Iwata Station (Shizuoka)

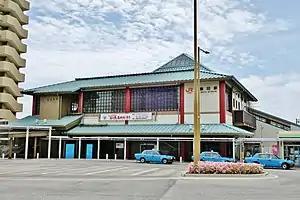
JR Iwata Station in April 2018

Iwata Station is served by the Tōkaidō Main Line, and is located 245.9 kilometers from the starting point of the line at Tokyo Station.